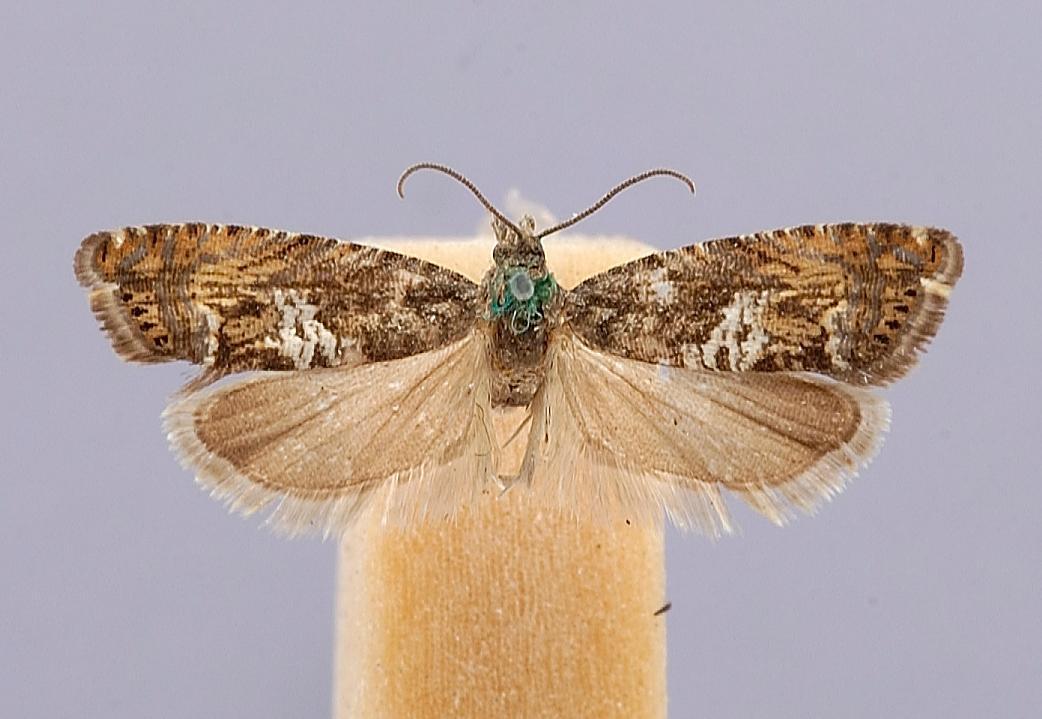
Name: Goditha bumeliana
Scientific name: Goditha bumeliana Heinrich, 1926
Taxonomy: Animalia, Arthropoda, Insecta, Lepidoptera, Tortricidae, Olethreutinae
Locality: Texas, Dallas Co., Dallas, Dallas, Texas, United States
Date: MAR. 23